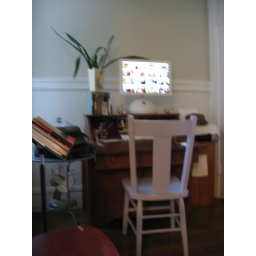
The computer desk in the hallway